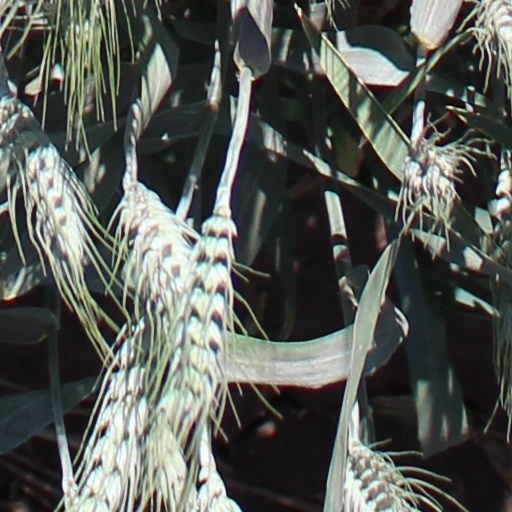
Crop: wheat